Sky position (RA, Dec in degrees): 167.668, -1.636
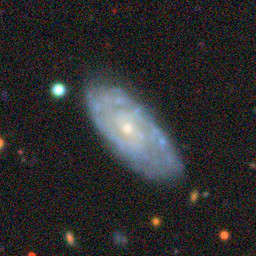
Galaxy morphology: Unbarred Tight Spiral Galaxies